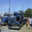
Label: truck